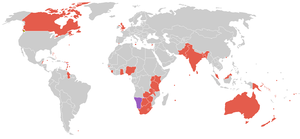
Les XVᵉˢ Jeux du Commonwealth de 1994 ont lieu à Victoria au Canada du 18 au 28 août 1994. La cérémonie d'ouverture du 18 août se déroule au Centennial Stadium, site principal de ces Jeux.